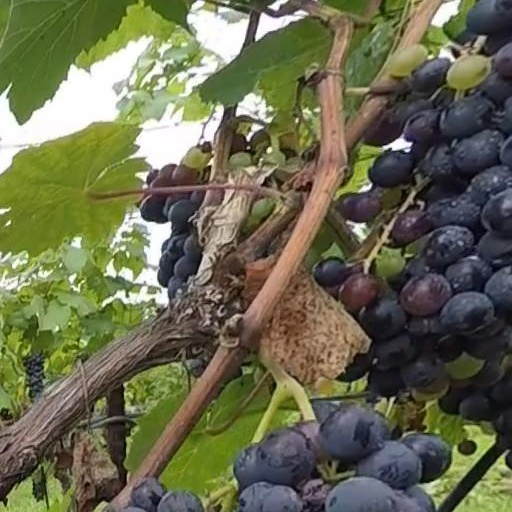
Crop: grape